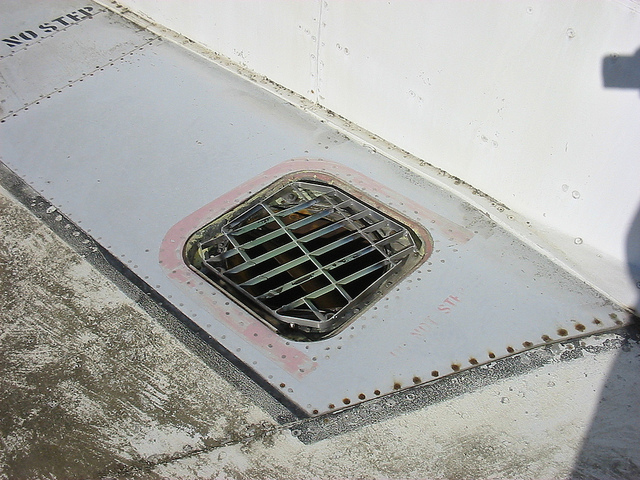
user: Given an image and a question. Answer the question in a short answer. Question: What is the function of this sewer drain? Short Answer:
assistant: drain water